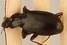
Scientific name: Calathus advena
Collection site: Rocky Mountains NEON (RMNP), plot RMNP_014